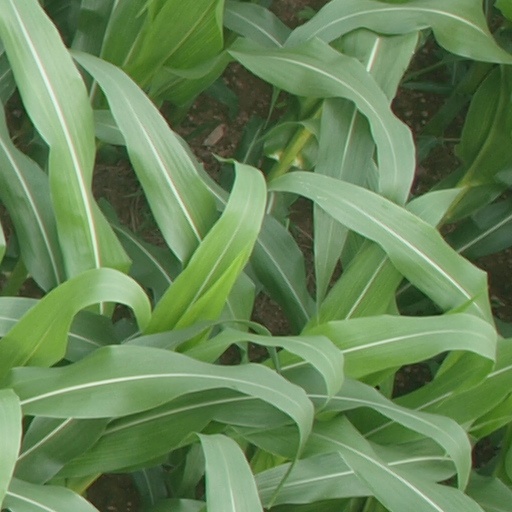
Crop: maize; corn